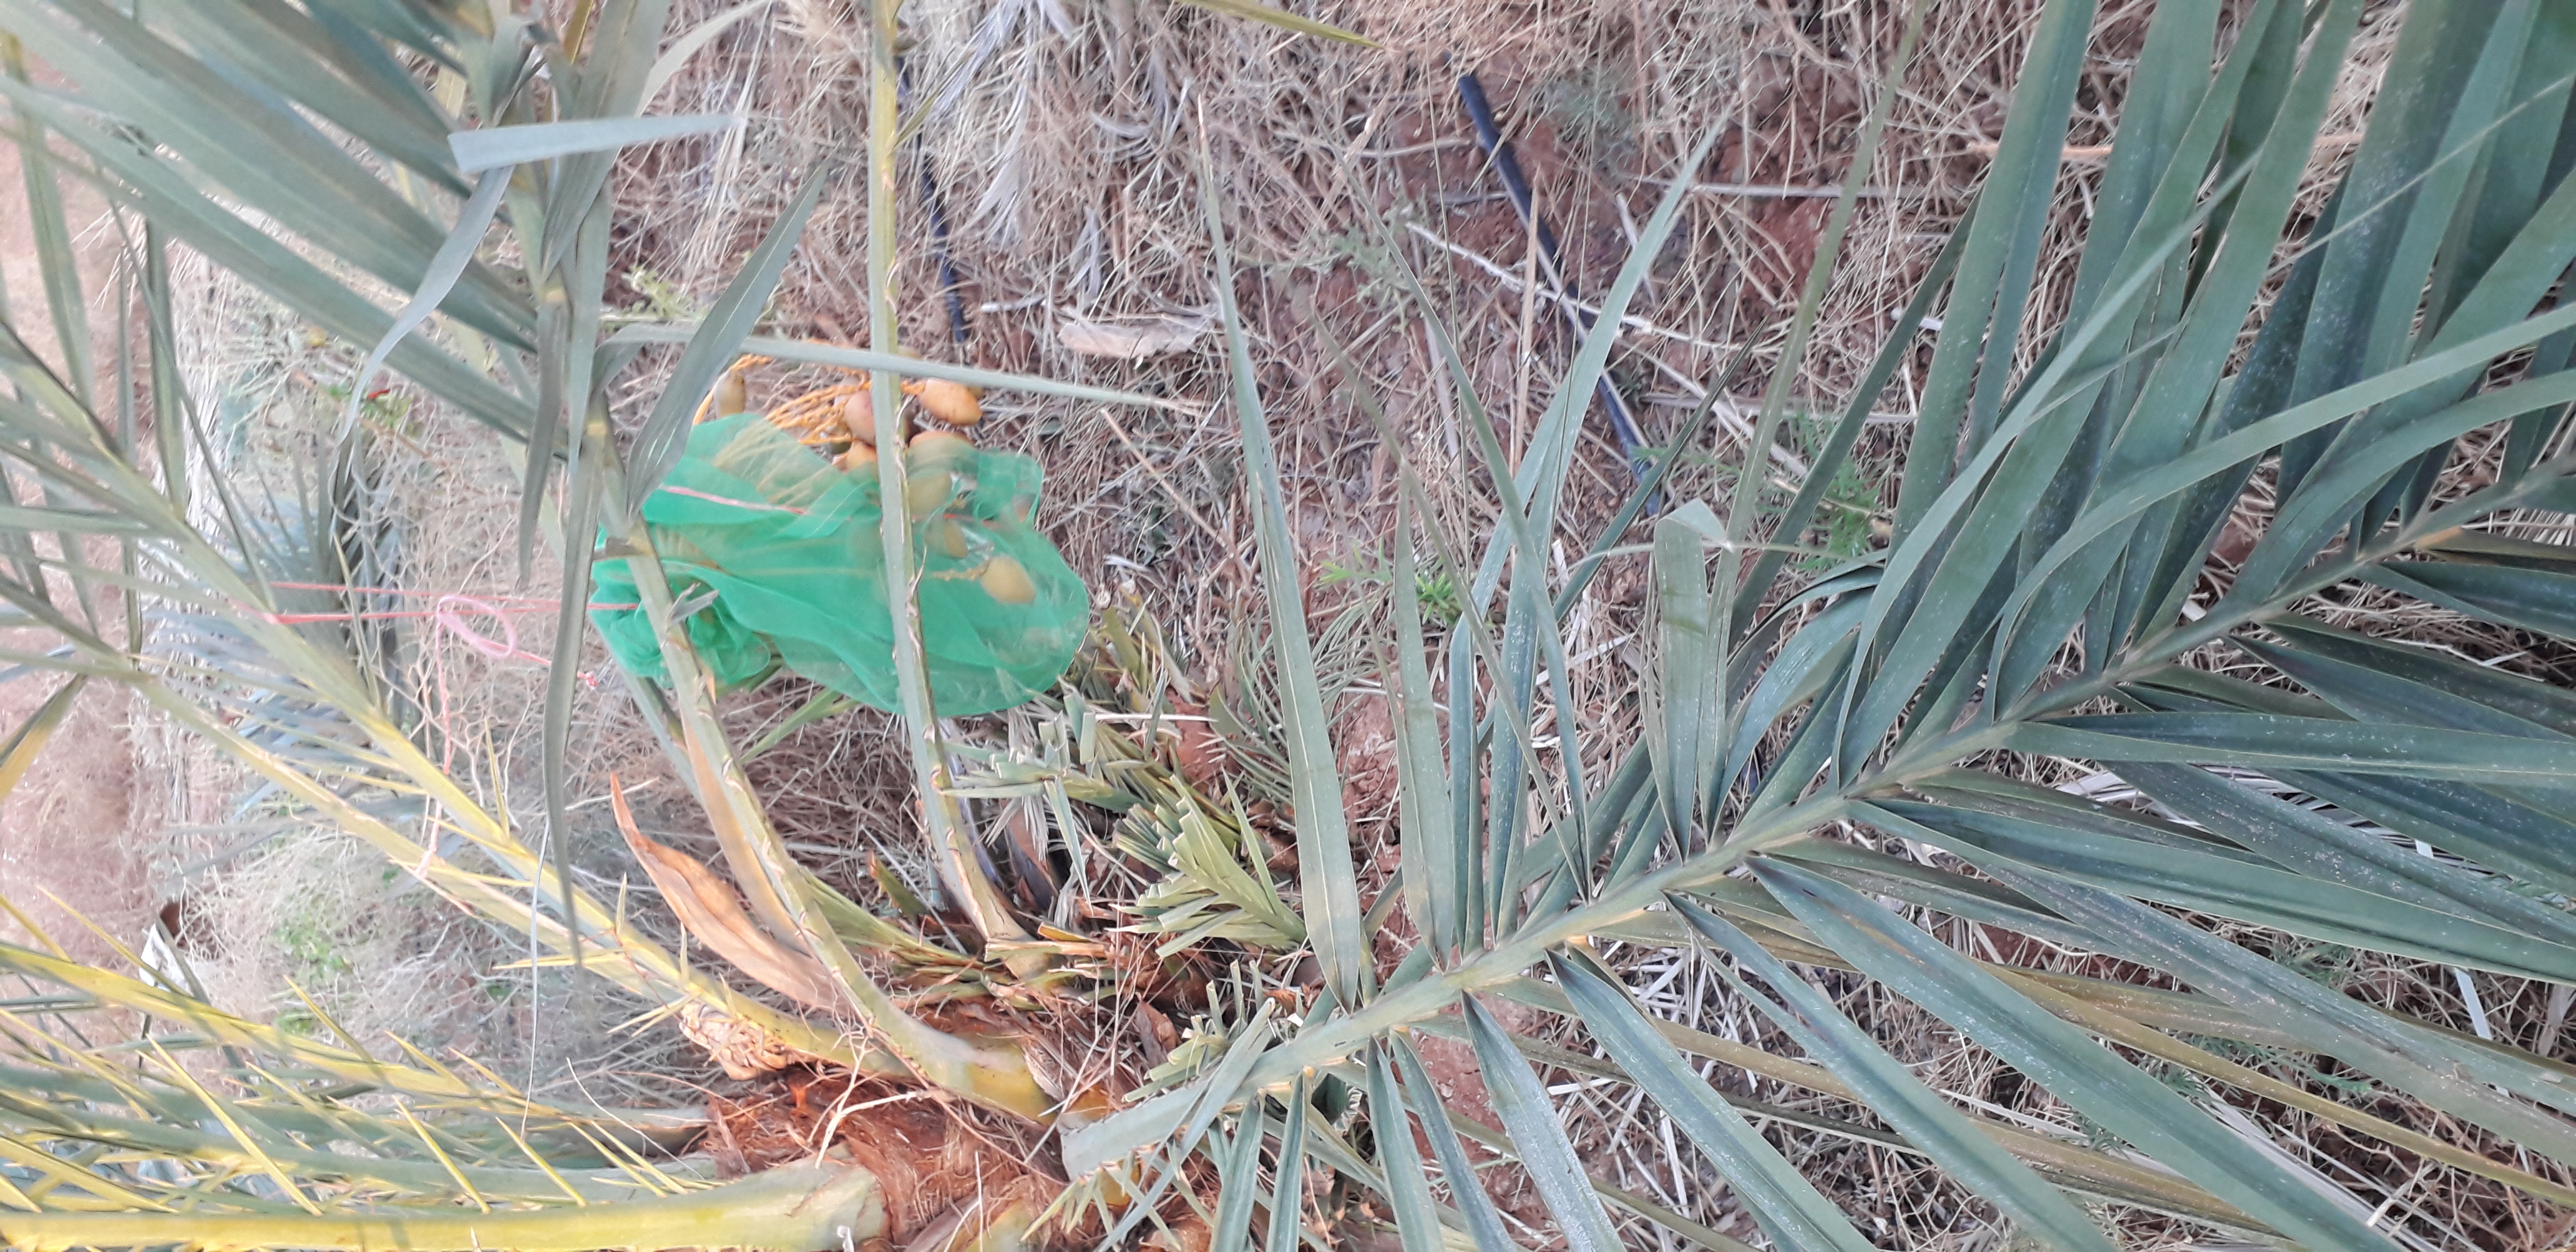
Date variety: Boumajhoul